Emmeram of Regensburg

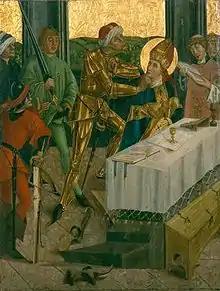
"The Martyrdom of Saint Emmeram" (Salzburg), from the Cathedral Treasury and Diocese Museum, Eichstätt

Saint Emmeram of Regensburg (also "Emeram(m)us", "Emmeran", "Emmerano", "Emeran", "Heimrammi", "Haimeran", or "Heimeran") was a Christian bishop and a martyr born in Poitiers, Aquitaine. Having heard of idolatry in Bavaria, Emmeram travelled to Ratisbon (Regensburg) some time after the year 649 to the court of Theodo I, Duke of Bavaria. He supposedly travelled up the Loire, crossed through the Black Forest and then followed the Danube to Regensburg. Theodo welcomed Emmeram to his court, where he laboured for three years carrying out missionary work. During this time, he gained a reputation as a pious man. He died circa 652 and is buried in St. Emmeram's in Regensburg, Germany. His feast day in the Catholic Calendar of saints is September 22.